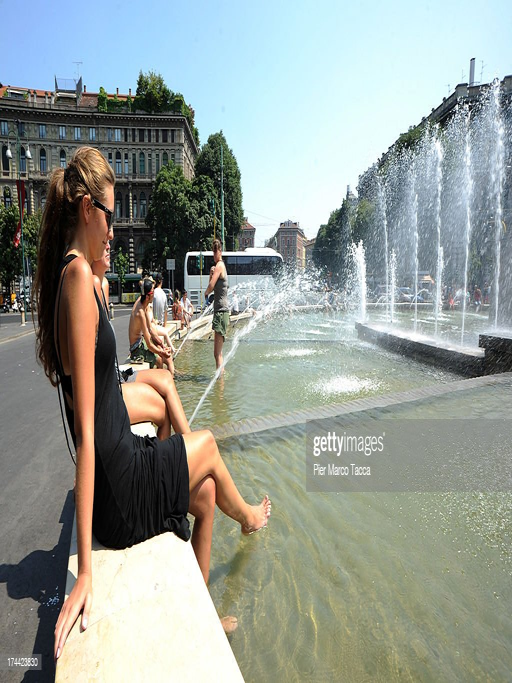
people refresh close to fountain .